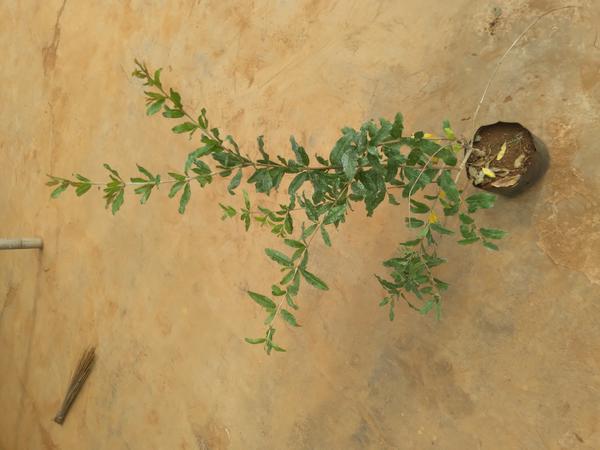
Plant: Pomegranate